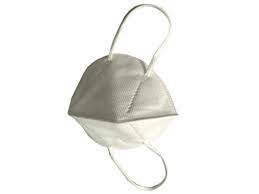
Waste category: trash